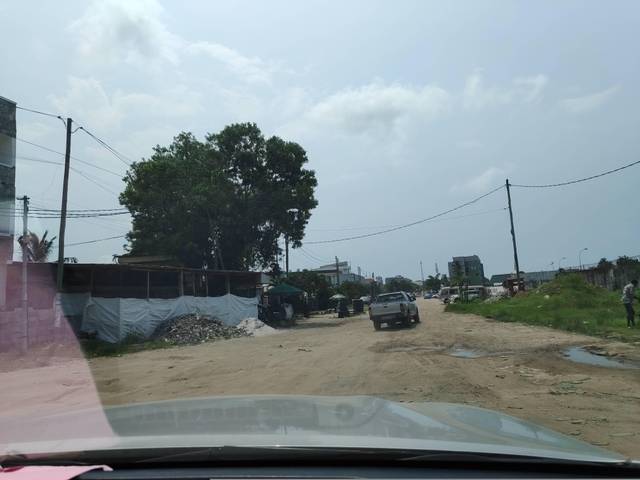
Region: Congo
Coordinates: -4.779, 11.856